Supercritical liquid–gas boundaries

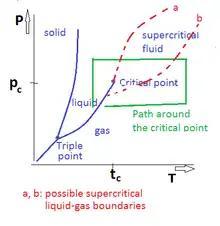
supercritical gas-liquid boundaries in pT diagram

According to textbook knowledge, it is possible to transform a liquid continuously into a gas, without undergoing a phase transition, by heating and compressing strongly enough to go around the critical point. However, different criteria still allow to distinguish liquid-like and more gas-like states of a supercritical fluid. These criteria result in different boundaries in the pT plane. These lines emanate either from the critical point, or from the liquid–vapor boundary (boiling curve) somewhat below the critical point. They do not correspond to first or second order phase transitions, but to weaker singularities.